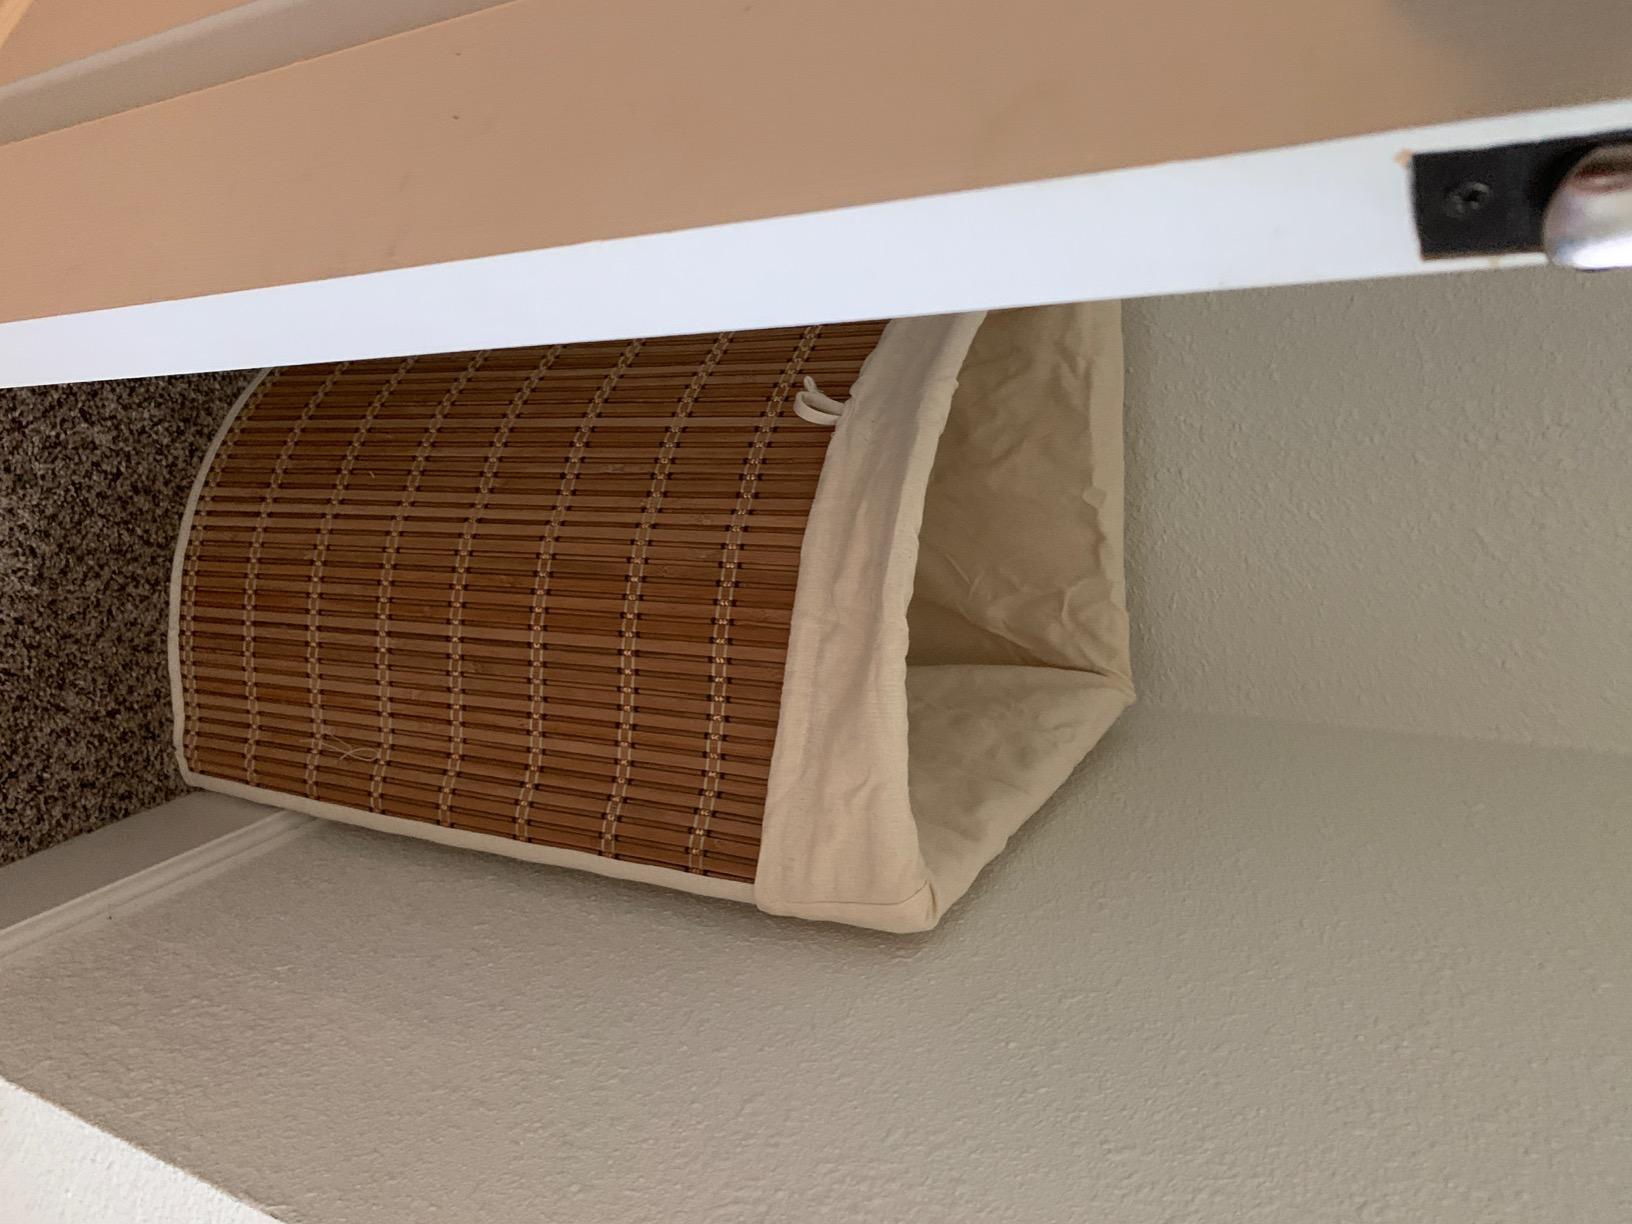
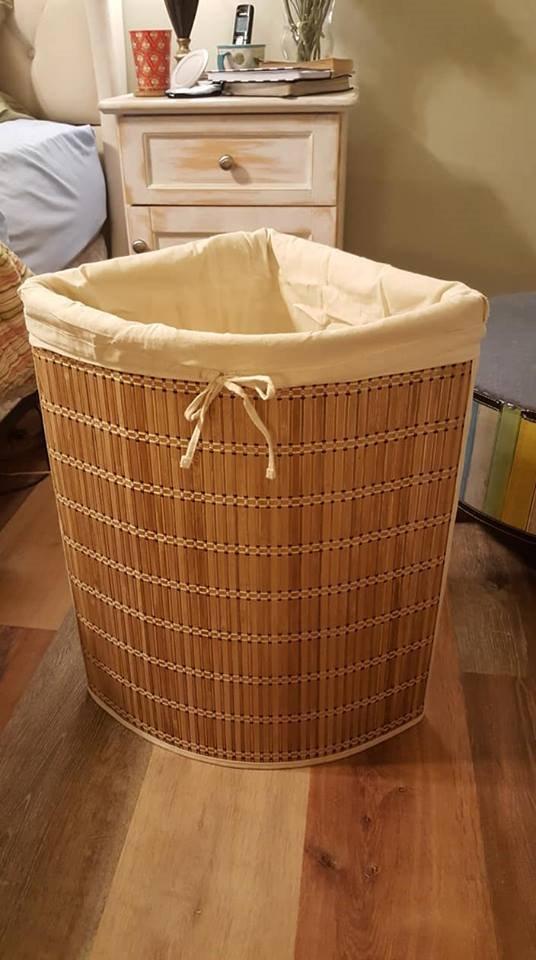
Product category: items_hamper
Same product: yes